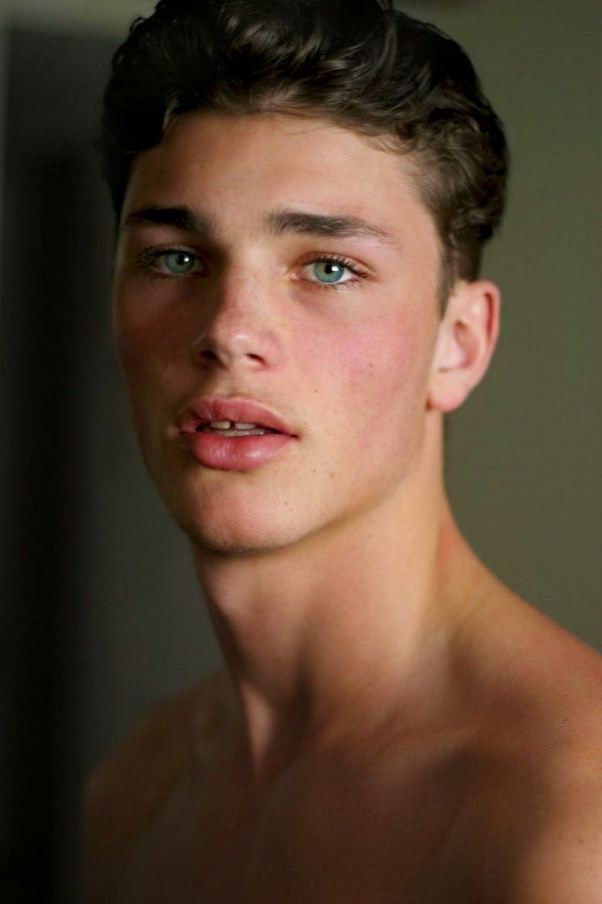
Portrait style: Real Portrait